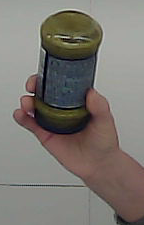
Product: barilla_pesto